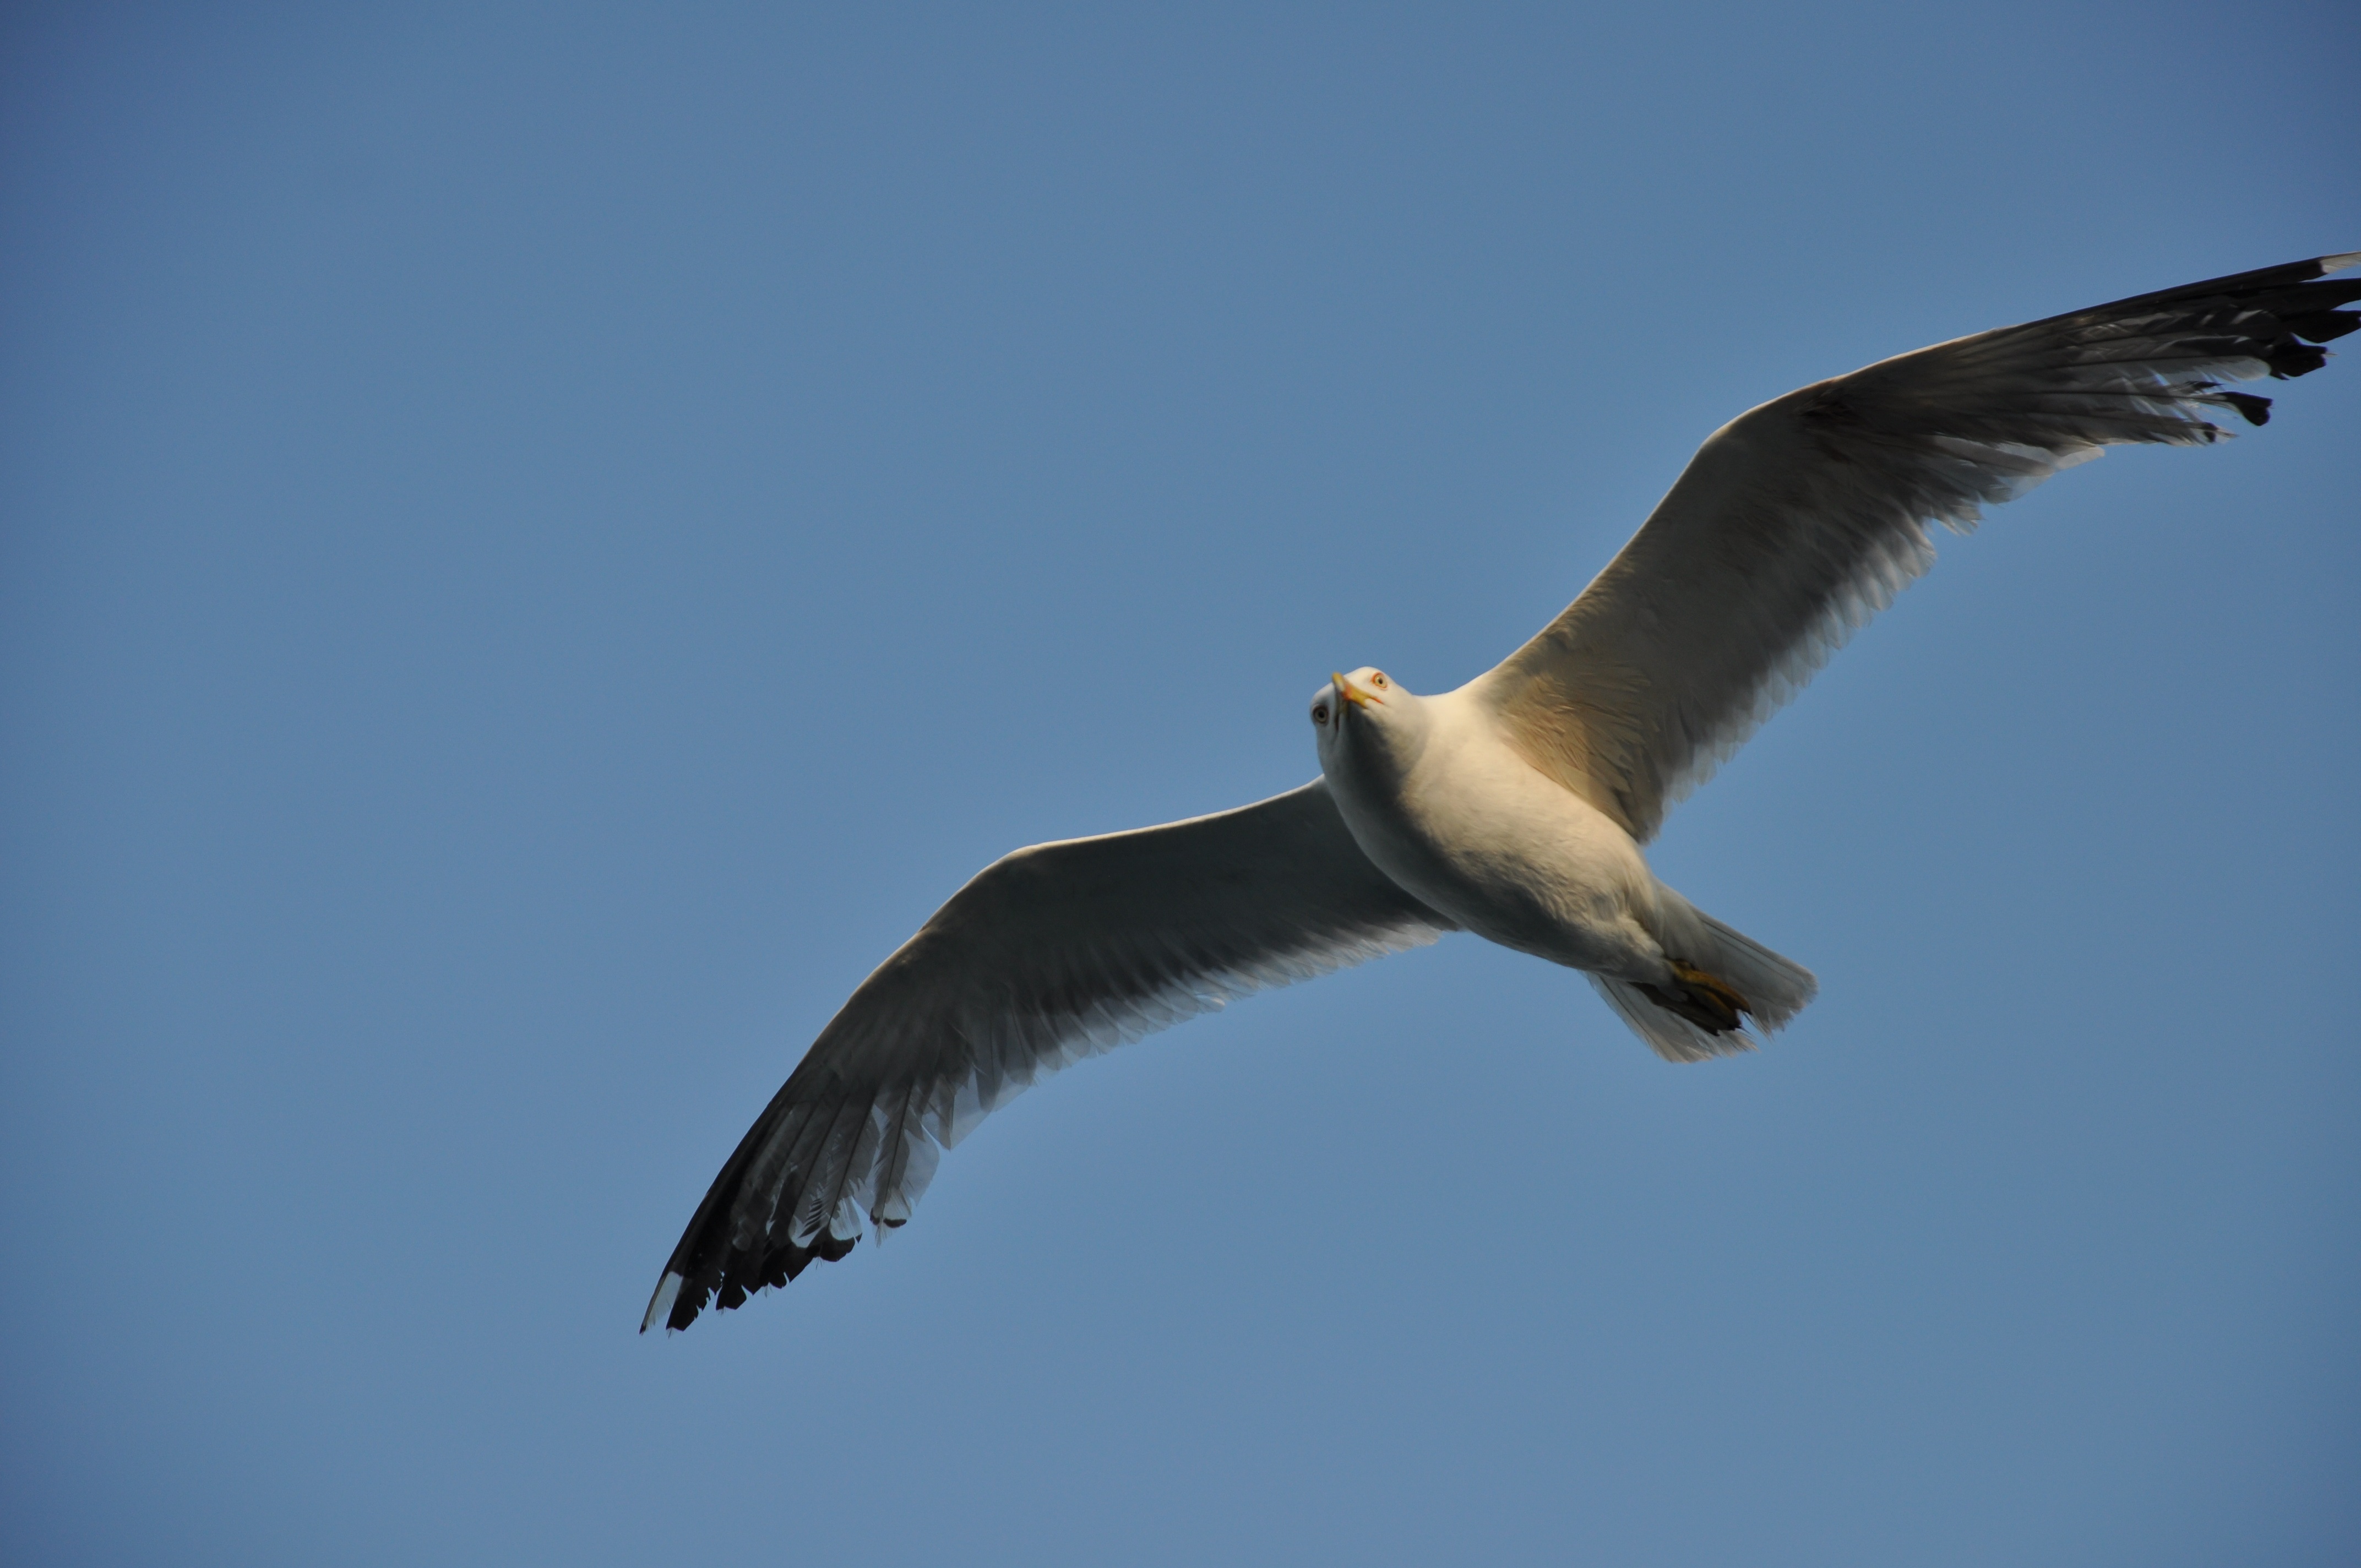
beach, bird, wing, sky, flower, seabird, seagull, daisy, gull, beak, flight, peace, blue, fish, pink, fauna, turkey, marine, vertebrate, istanbul, albatross, maiden's tower, sk dar, galata bridge, galata tower, maiden's tower kiz kulesi, charadriiformes, schema, european herring gull